Mixed martial arts

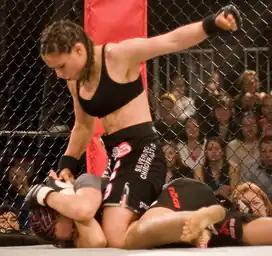
Gina Carano applying a ground-and-pound on her opponent

Ground-and-pound is a strategy consisting of taking an opponent to the ground using a takedown or throw, obtaining a top, or dominant grappling position, and then striking the opponent repeatedly, primarily with fists, hammerfists, and elbows. Ground-and-pound is also used as a precursor to attempting submission holds.